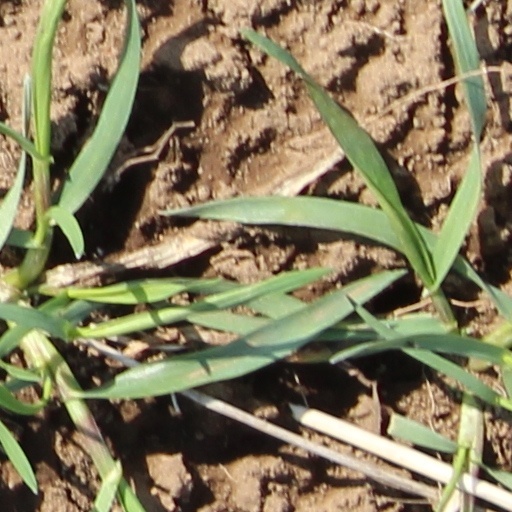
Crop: wheat